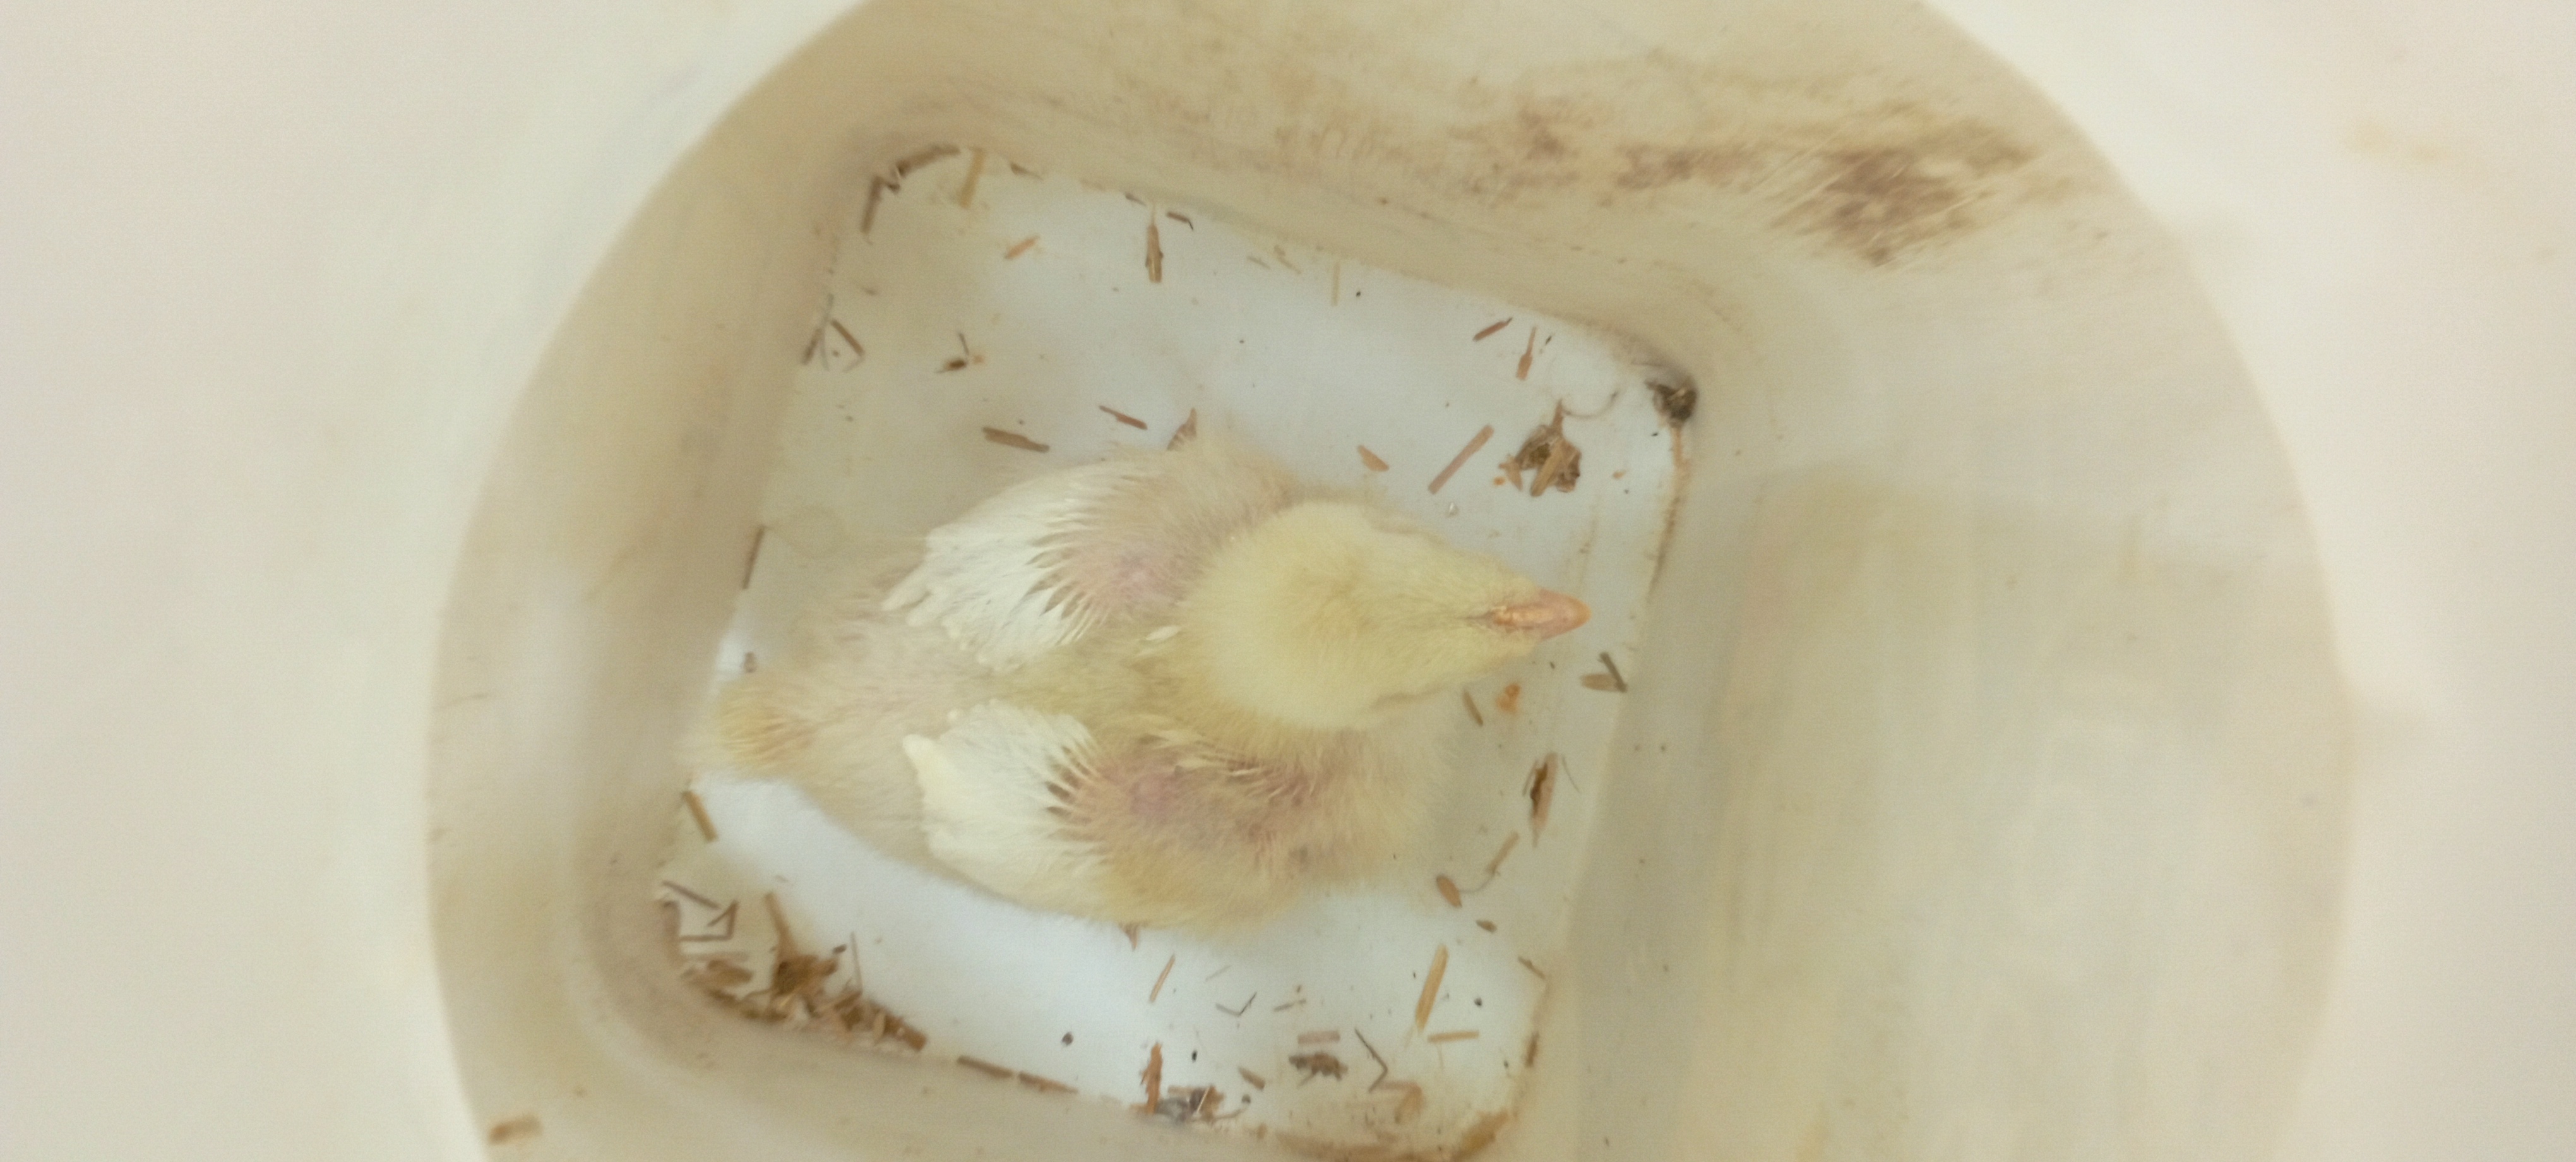
Weight: 541 g